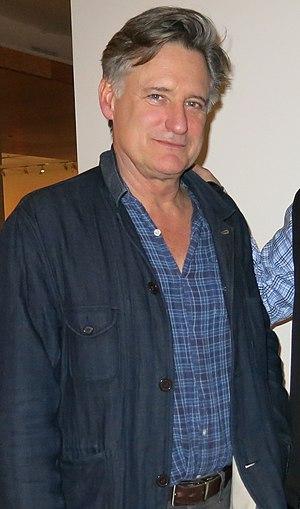
Bill Pullman est un acteur américain né le 17 décembre 1953 à Hornell.